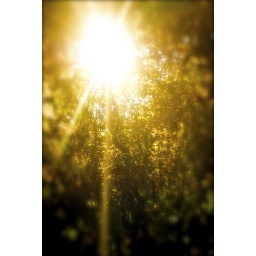
sun setting in the forest by my house last sunday